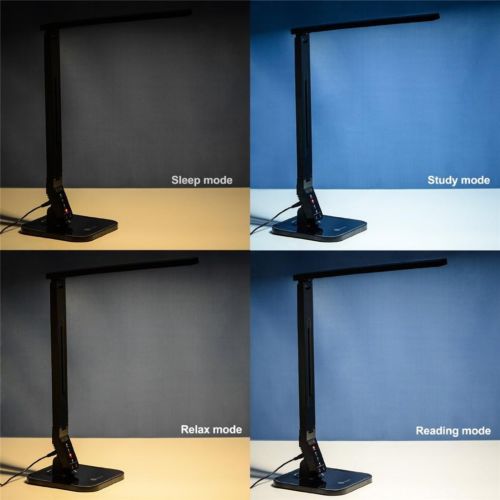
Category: lamp